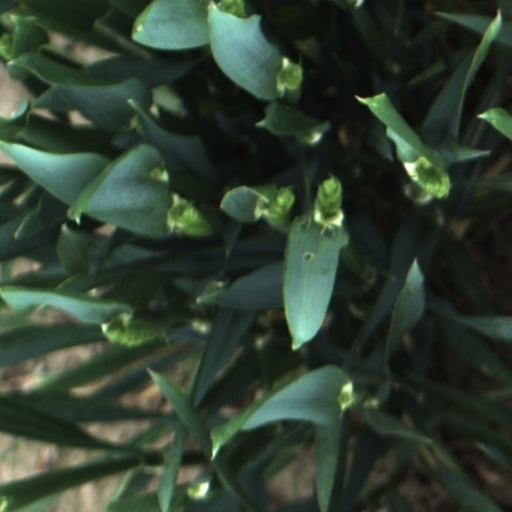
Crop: wheat